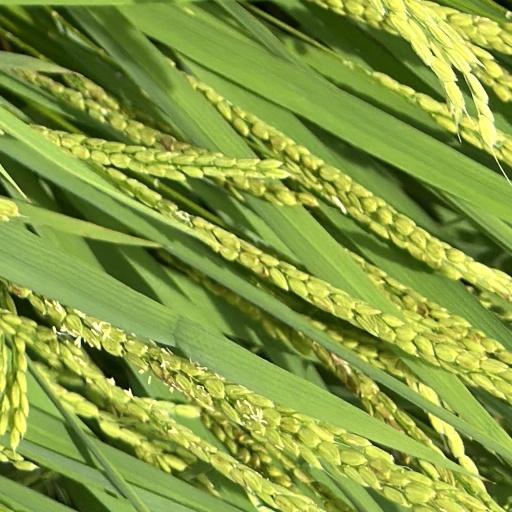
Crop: rice